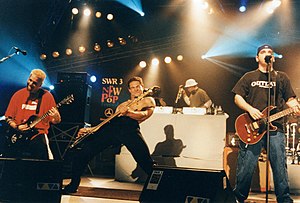
Bloodhound Gang
Bloodhound Gang er et amerikansk rockband dannet i 1992. Gruppens medlemmer består af: Jimmy Pop Ali, Q-Ball, Evil Jared, Daniel P. Carter og The Yin. Bandet er særligt kendt for deres sangtekster som primært har elementer af morbid humor og tabubelagte emner, alt sammen med en humoristisk undertone.